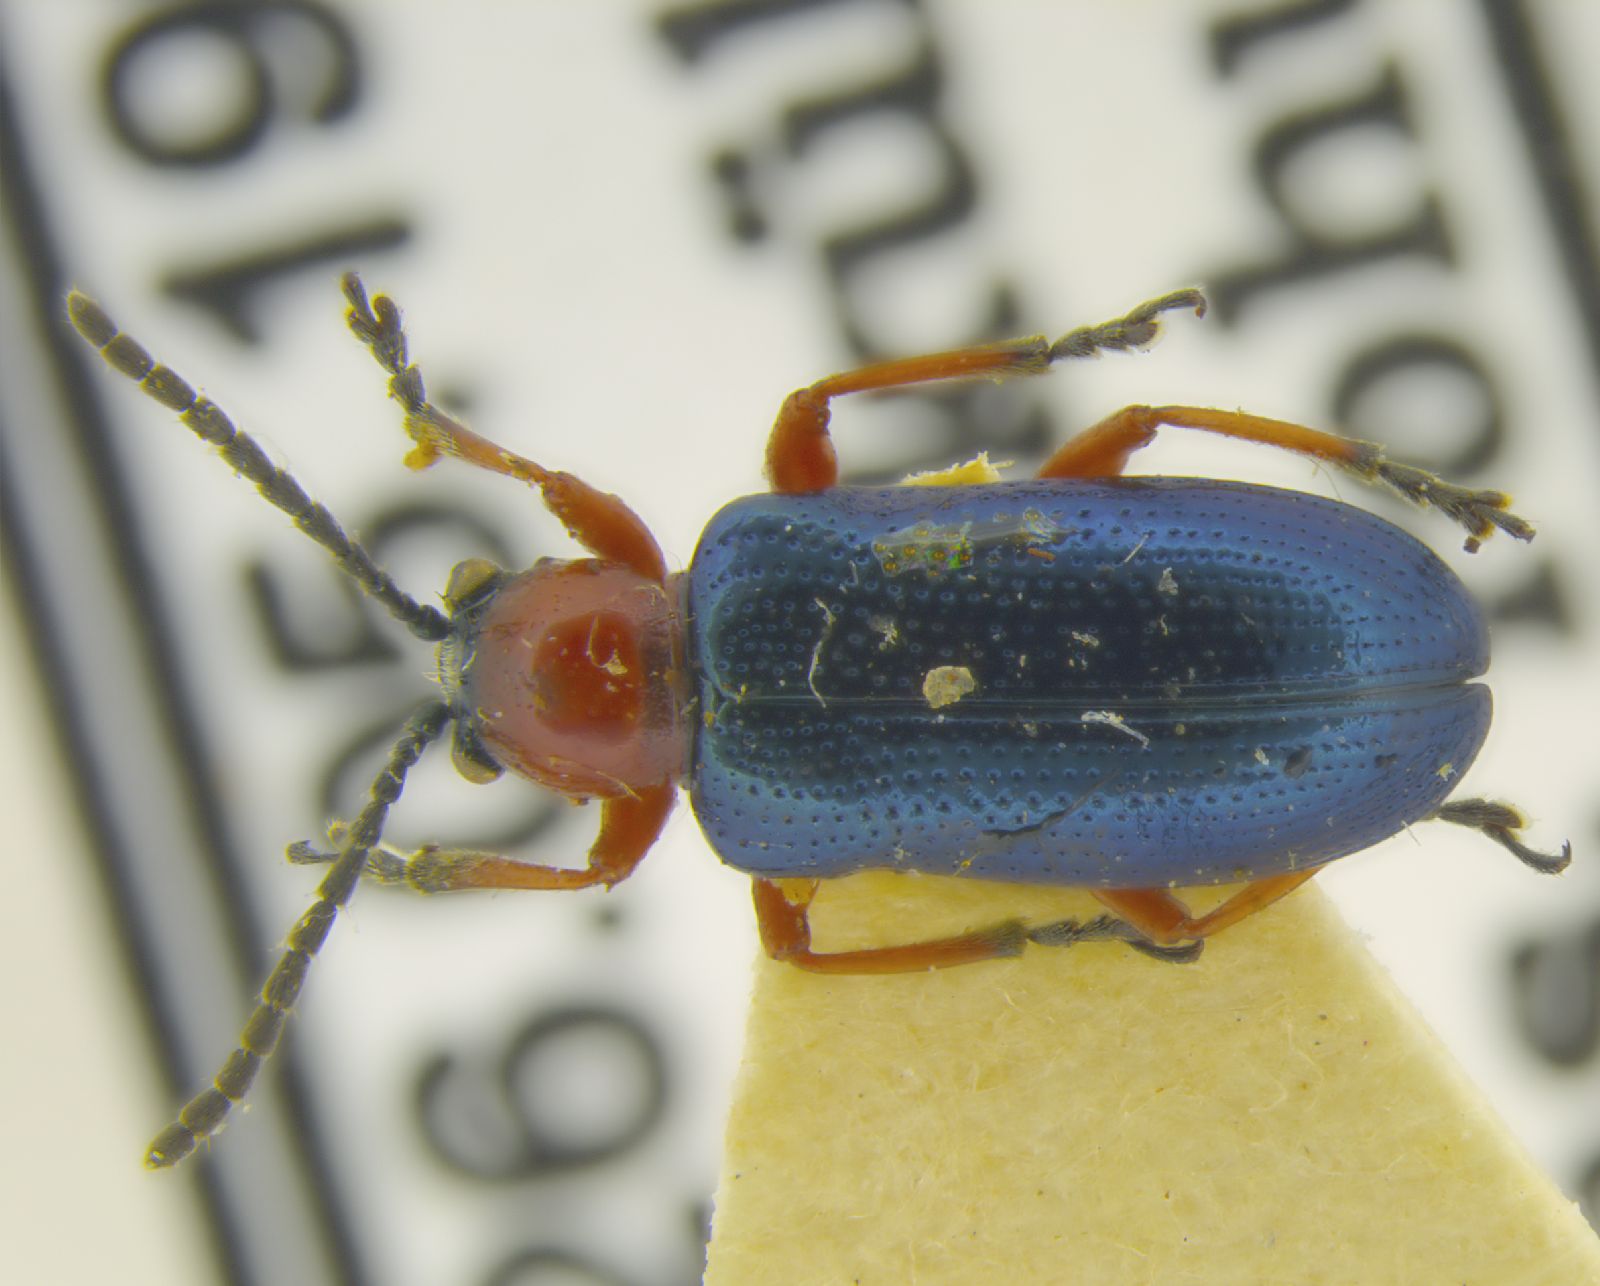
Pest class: cereal_leaf_beetle